Rådhusstræde 15

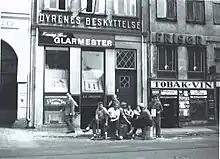
No. 15 with adverts for the glazier's business and Dyrenes Beskyttelse on the façade.

G. Hemmingsen's Eftf., a glazier's business founded on 3 April 1866 by J. Feigh (died 1887) and later continued by his widow, was based in the building in the first half of the 20th century. The firm was continued by Valdemar Petersen from 1894 and by E. Guhle from 1903. In 1909, it was acquired by G. Hemmingsen (1871–1913). It was continued by his widow Marie Hemmingsen after his death. From 1918 until 1 October 1928, Jens Tonsgaard was a partner in the firm. The firm was acquired by Henning Frese (born 1914) on 1 October 1935. It was based in the building until at least the 1950s.